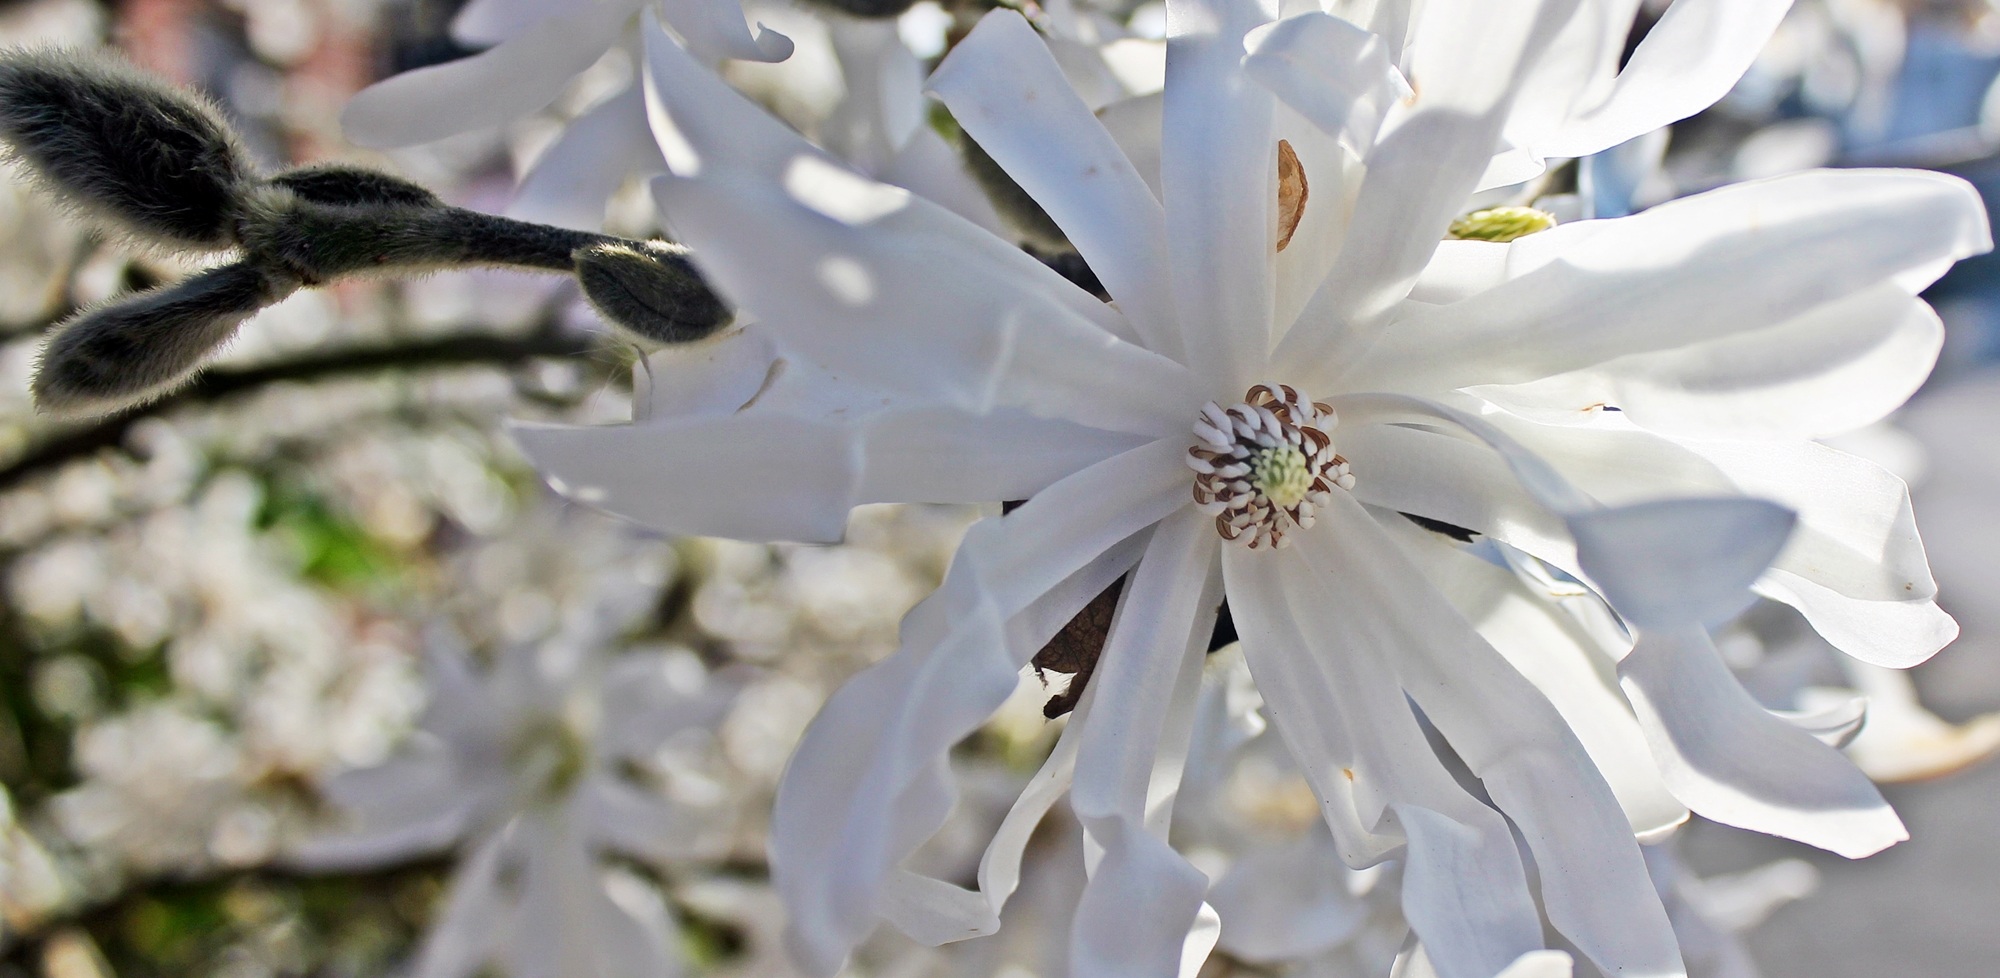
tree, nature, branch, blossom, plant, photography, flower, petal, bloom, spring, produce, botany, flora, season, cherry blossom, wildflower, close up, shrub, bud, macro photography, star magnolia, flowering plant, land plant